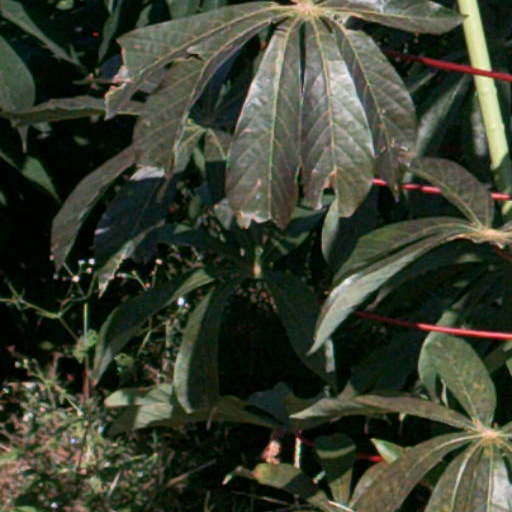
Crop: cassava